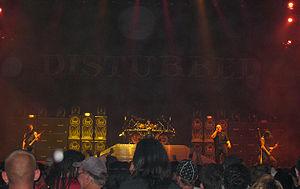
Disturbed est un groupe de Metal alternatif américain, originaire de Chicago, dans l'Illinois. Il est formé en 1994 par Dan Donegan, Steve « Fuzz » Kmak, Mike Wengren et David Draiman.